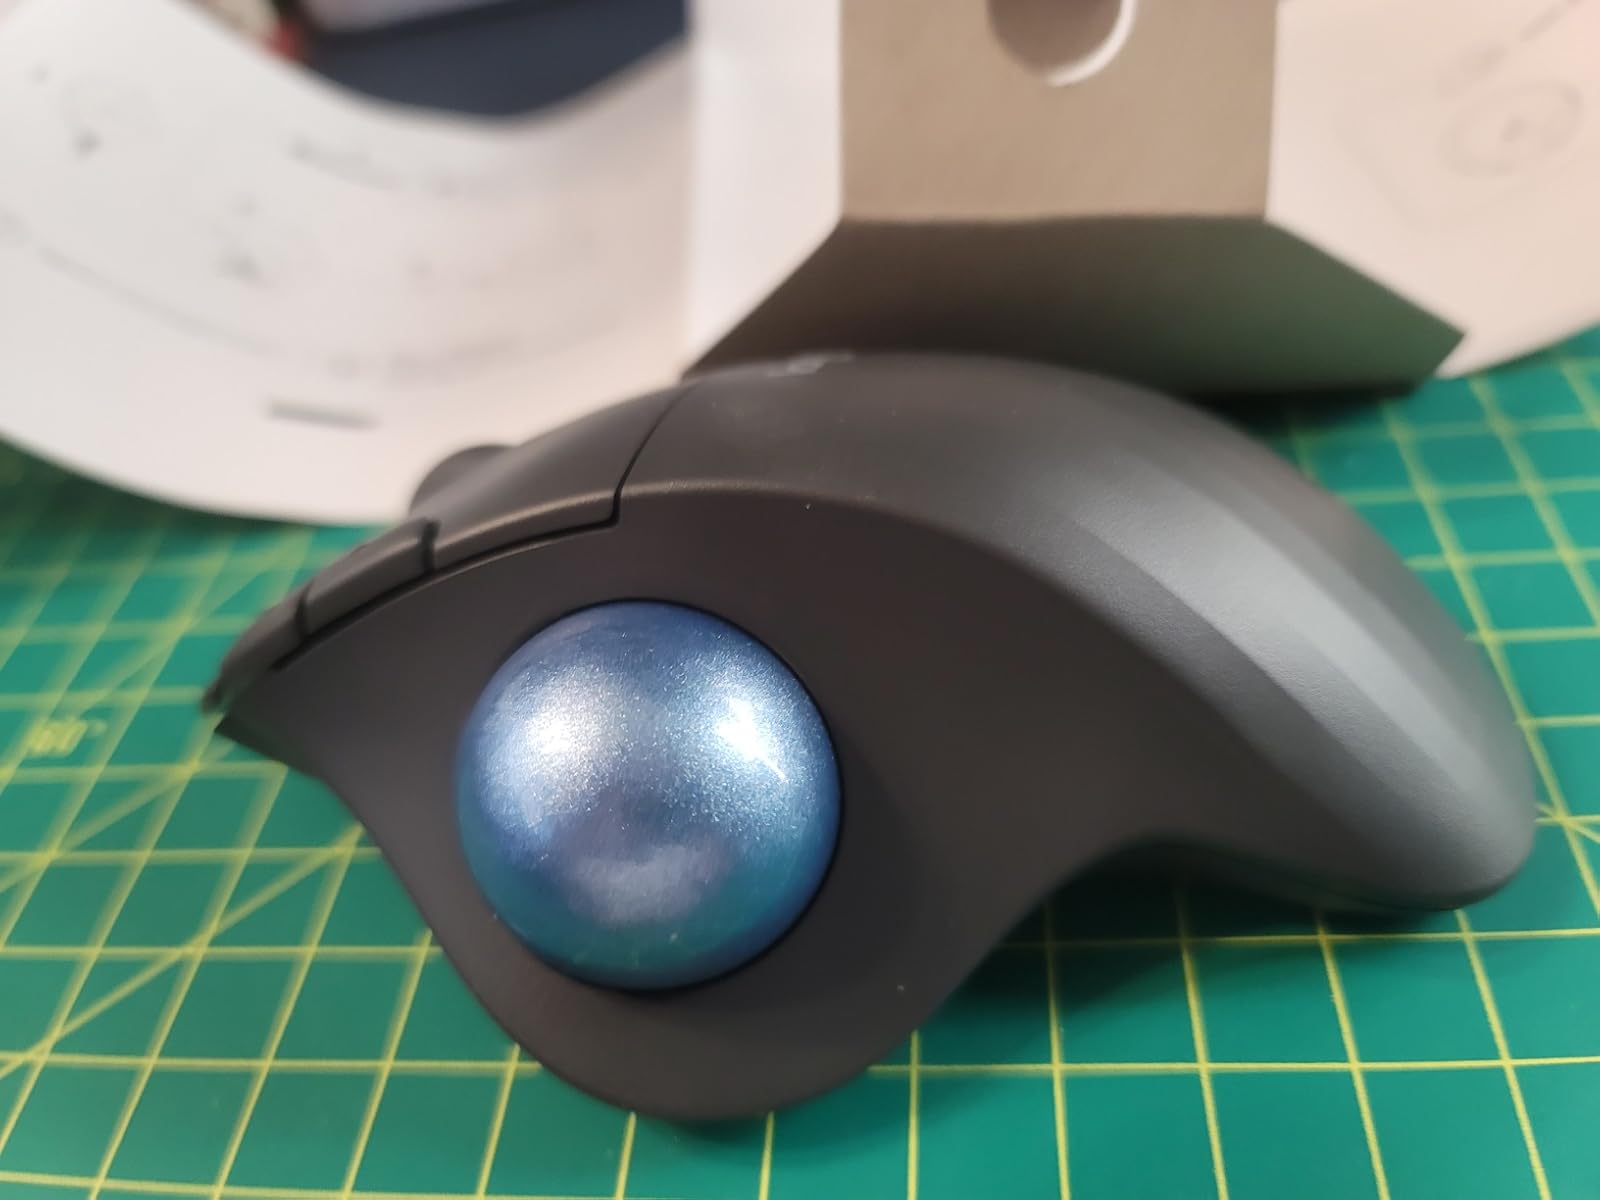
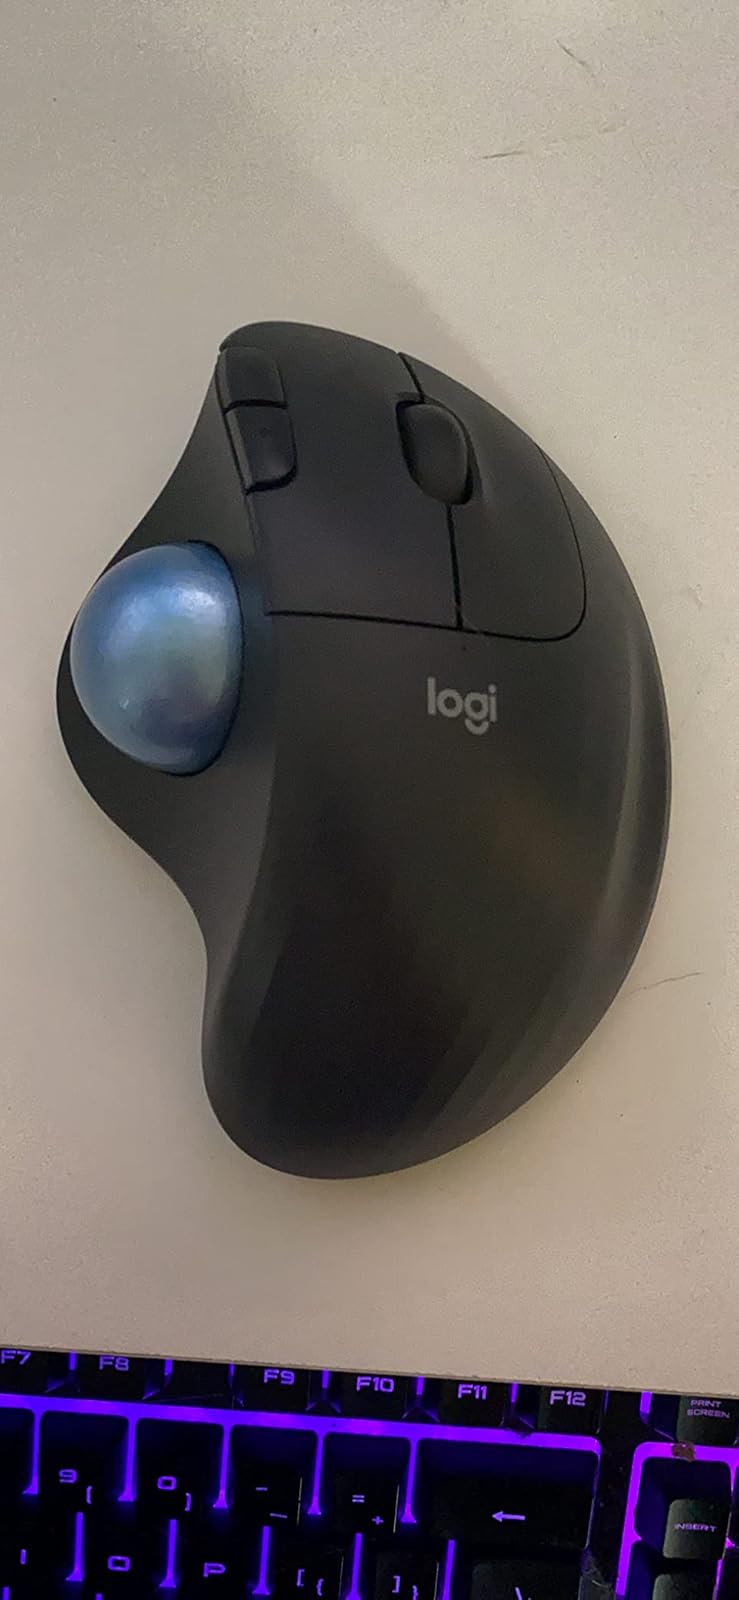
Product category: mouse
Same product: yes